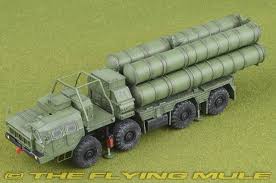
Label: Air Defense